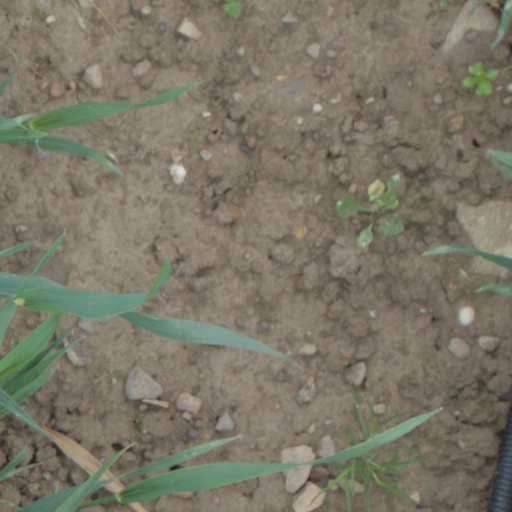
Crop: wheat